Frank Sinatra

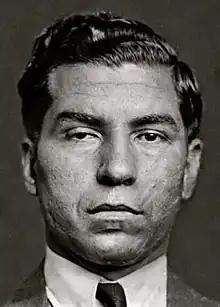
Mobster Lucky Luciano

Due to an obligation, Sinatra owed to 20th Century Fox for walking off the set of Henry King's "Carousel" (1956). He starred opposite Shirley MacLaine, Maurice Chevalier and Louis Jourdan in "Can-Can" (1960). Sinatra earned $200,000 and 25% of the profits for the performance. Around the same time, he starred in the Las Vegas-set "Ocean's 11" (1960), the first film to feature the Rat Pack together and the start of a "new era of screen cool" for Santopietro. Sinatra personally financed the film and paid Martin and Davis fees of $150,000 and $125,000, respectively, sums considered exorbitant for the period. He had a leading role opposite Laurence Harvey in "The Manchurian Candidate" (1962), which Sinatra considered to be the role he was most excited about and the high point of his film career. Vincent Canby, writing for the magazine "Variety", found the portrayal of Sinatra's character to be "a wide-awake pro creating a straight, quietly humorous character of some sensitivity." He appeared with the Rat Pack in the western "Sergeants 3" (1962), and again in the 1964 gangster-oriented musical "Robin and the 7 Hoods". For his performance in "Come Blow Your Horn" (1963), adapted from the Neil Simon play, Sinatra was nominated for the Golden Globe Award for Best Actor– Motion Picture Musical or Comedy.